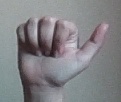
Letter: dhad